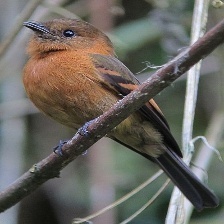
Species: CINNAMON FLYCATCHER
Scientific name: PYRRHOMYIAS CINNAMOMEUS